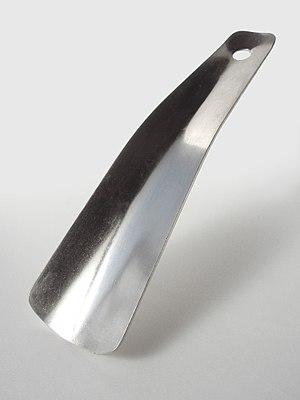
Un chausse-pied est un ustensile facilitant l'enfilage de chaussures. Il permet en outre d'éviter de déformer le contrefort de la chaussure et de possibles douleurs lors de l'enfilage.